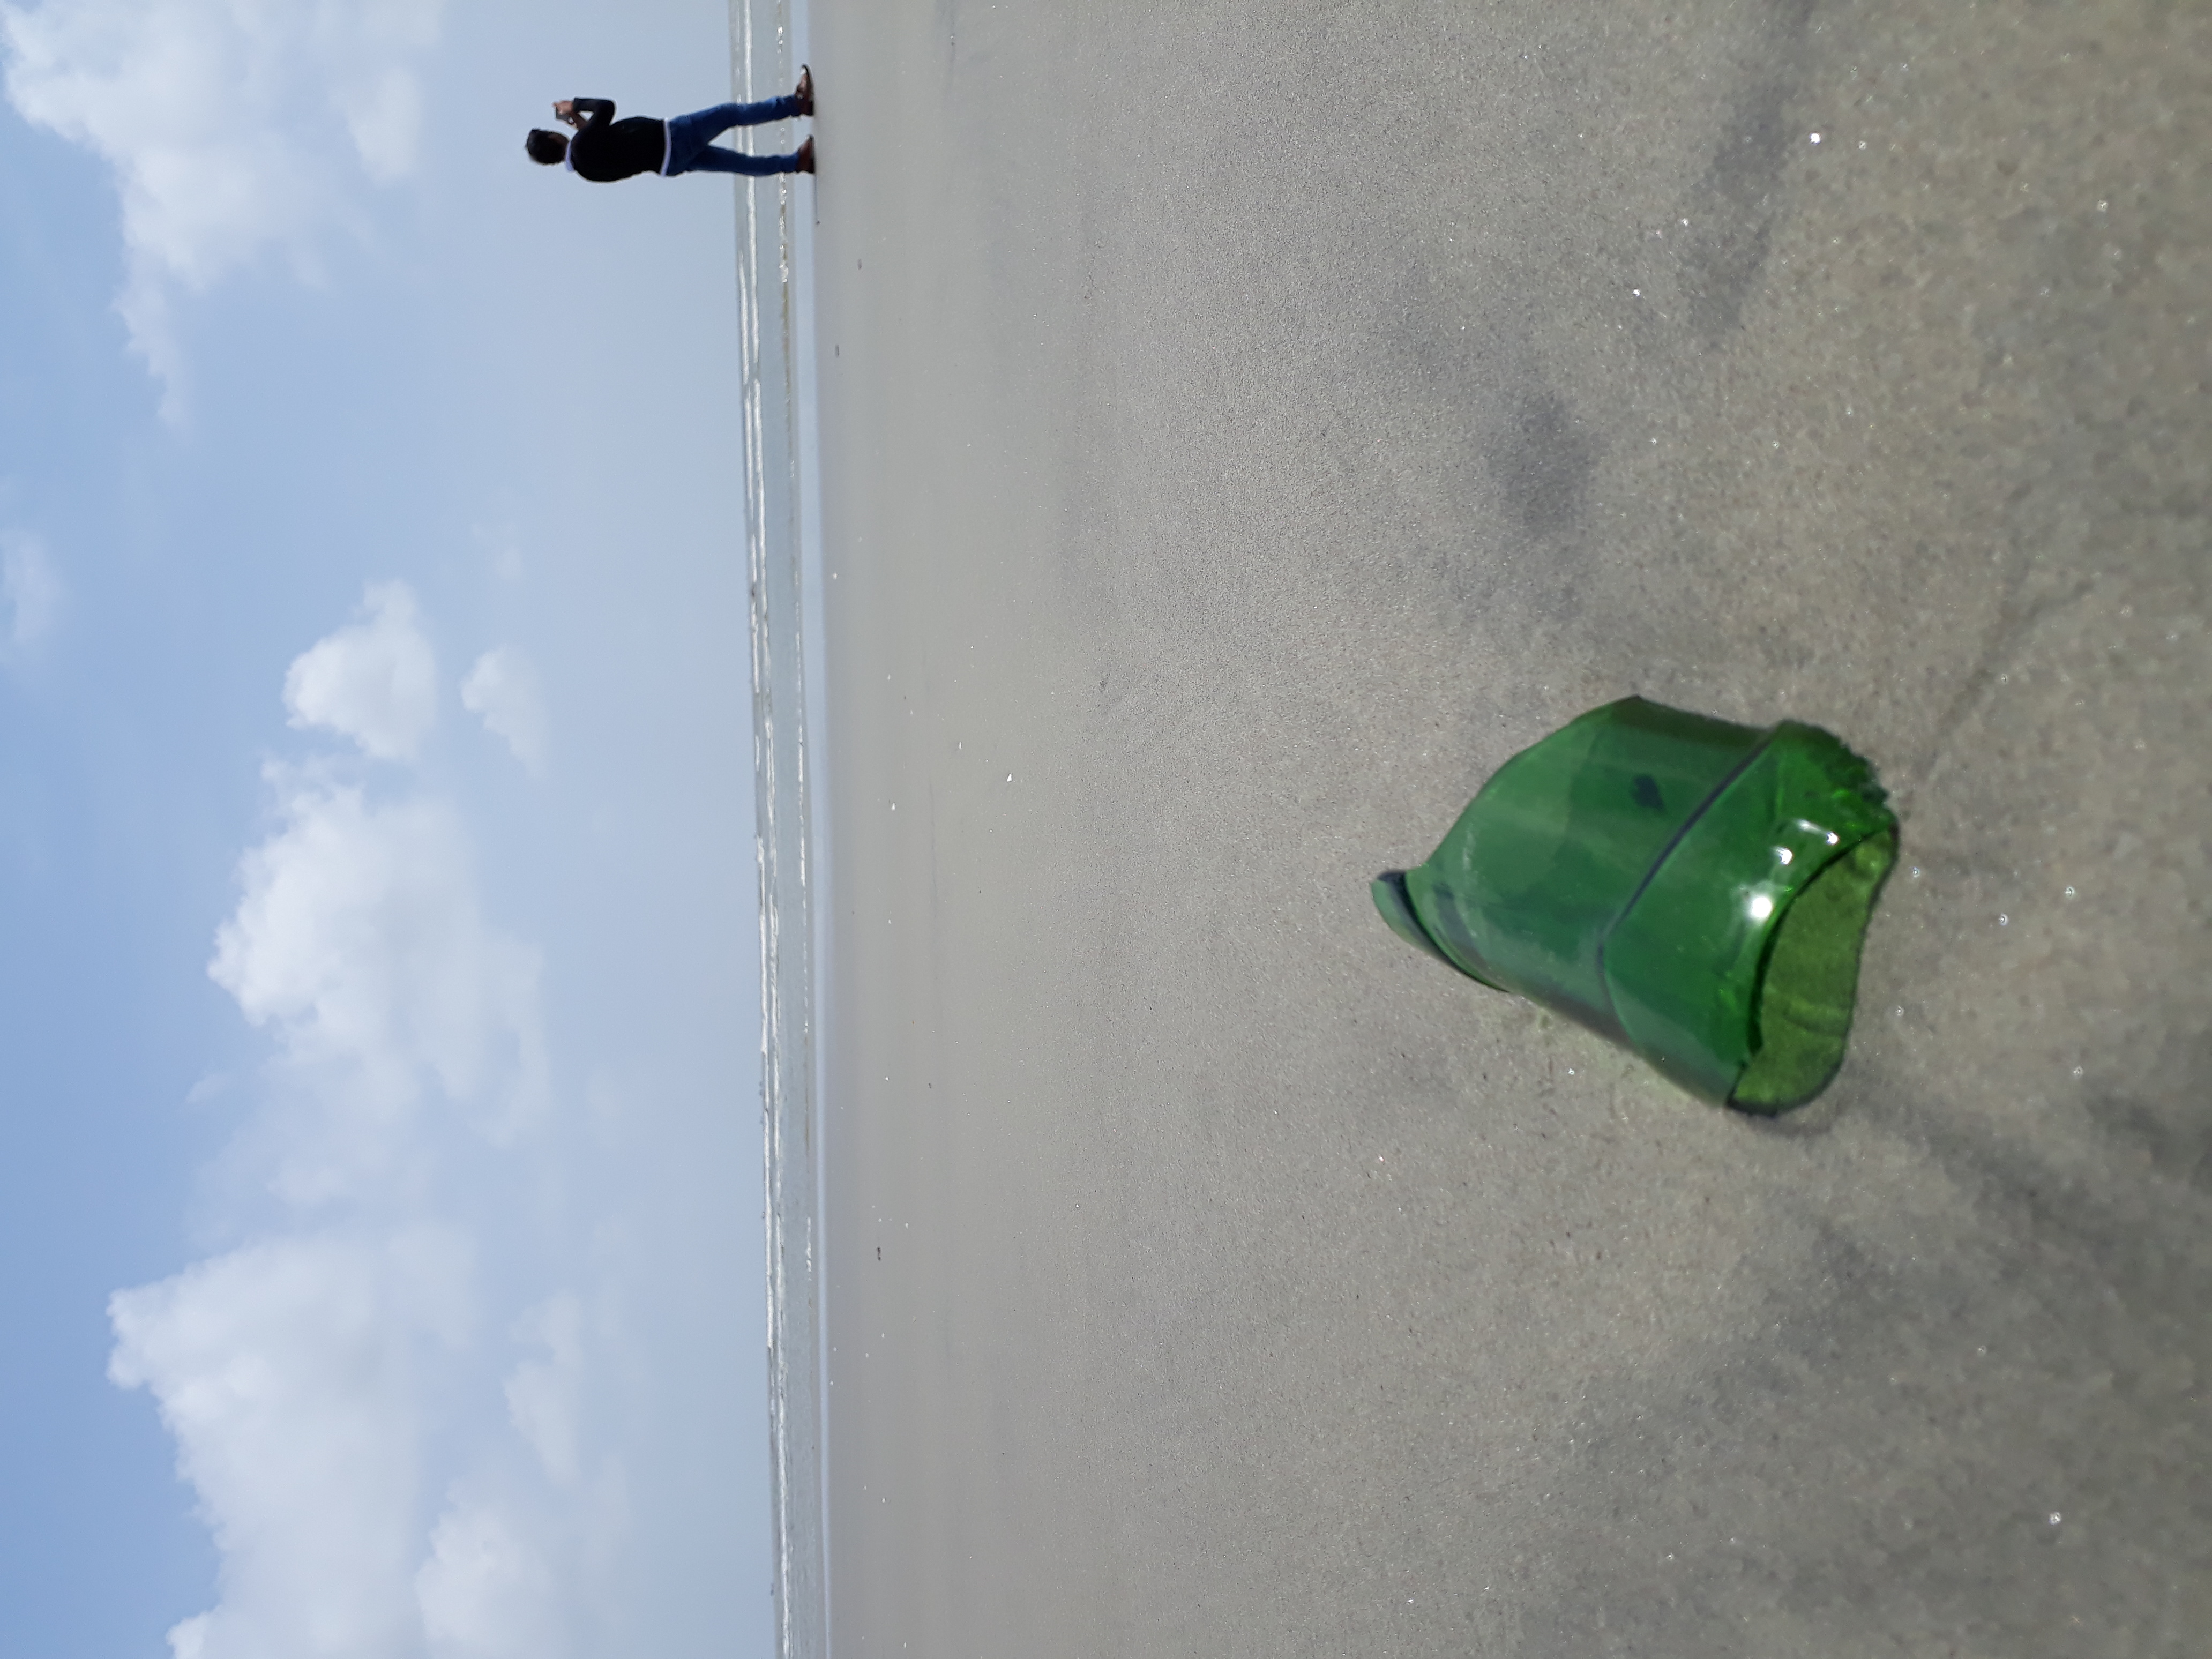
nature, green, water, sky